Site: brandenburg
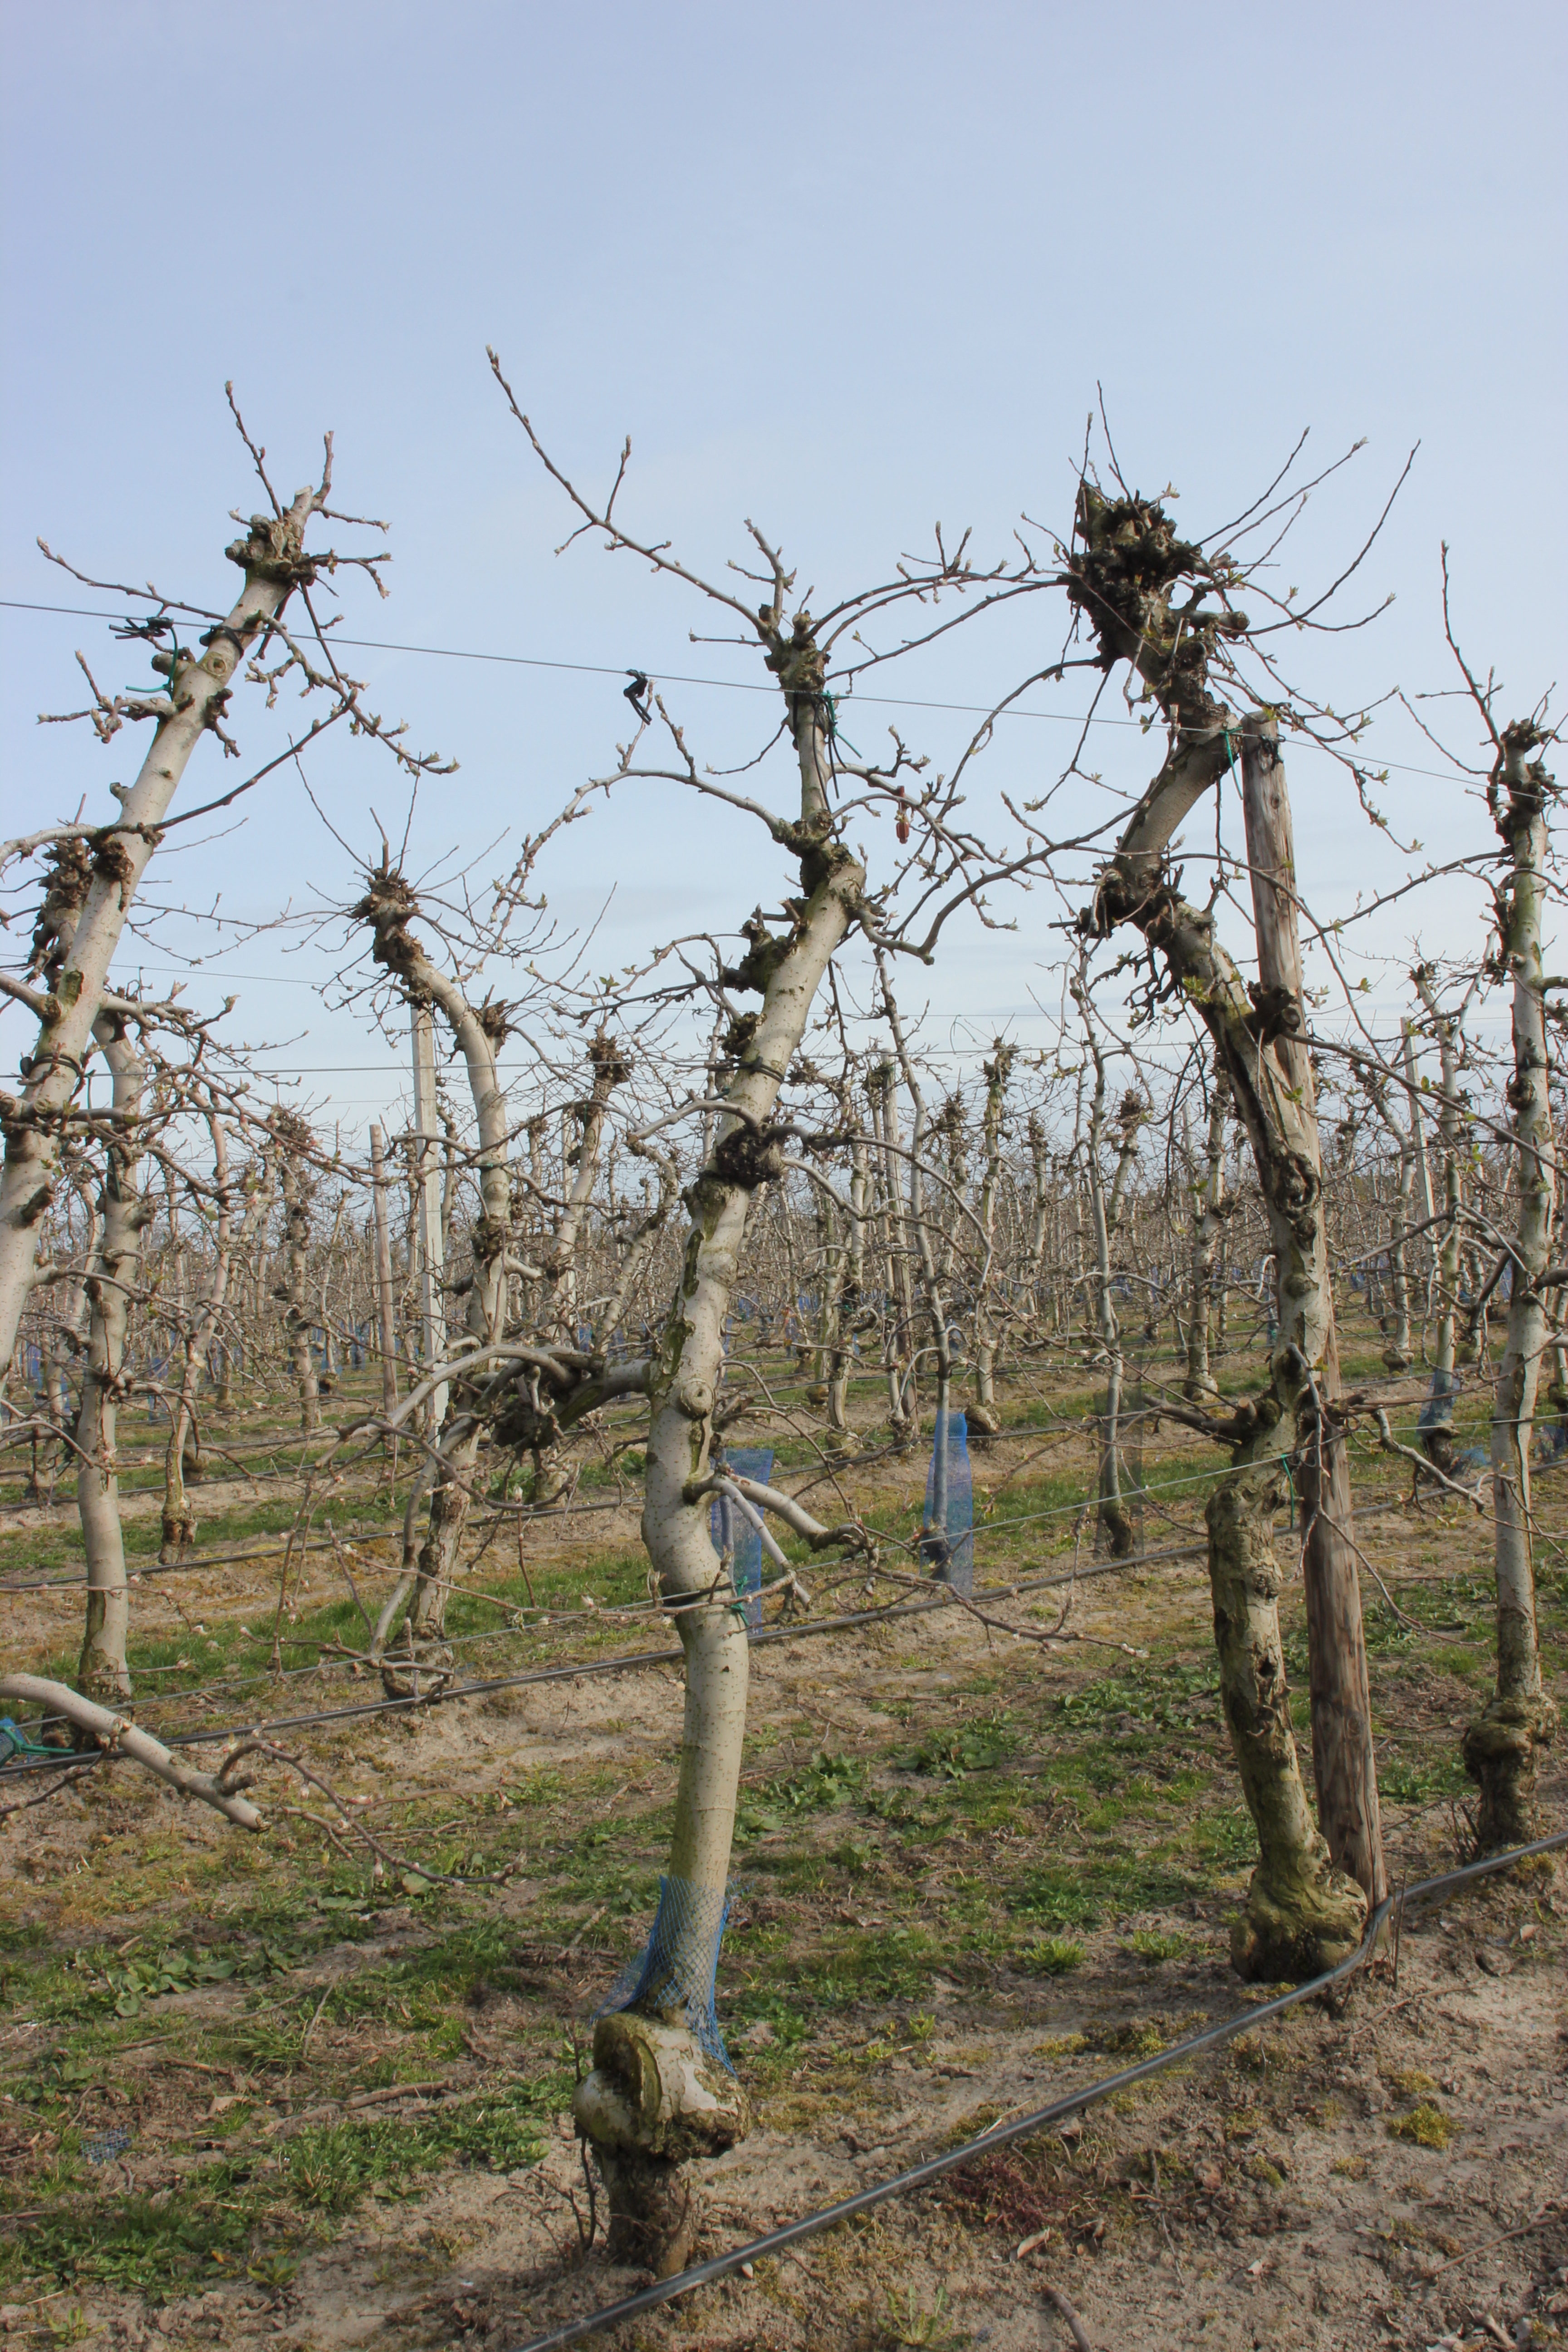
Growth stage (BBCH 54): Inflorescence emergence